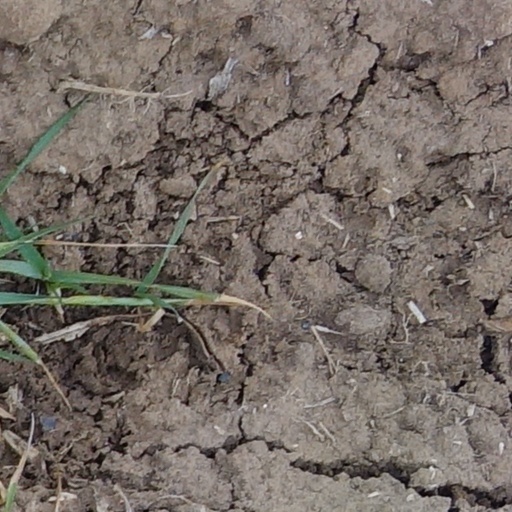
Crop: wheat